Shasta College

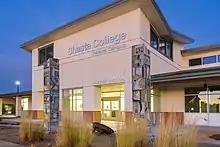
Shasta College Tehama Campus

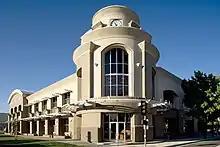
Shasta College Health Science University Center

Shasta College is a public community college in Redding, California, with branch campuses in Burney, Weaverville, and Red Bluff. It was founded in 1950 and later moved to a much larger campus while the original campus became the new location of Shasta High School.